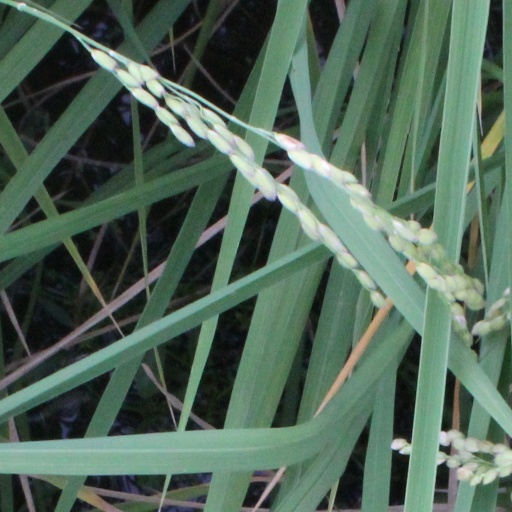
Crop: rice